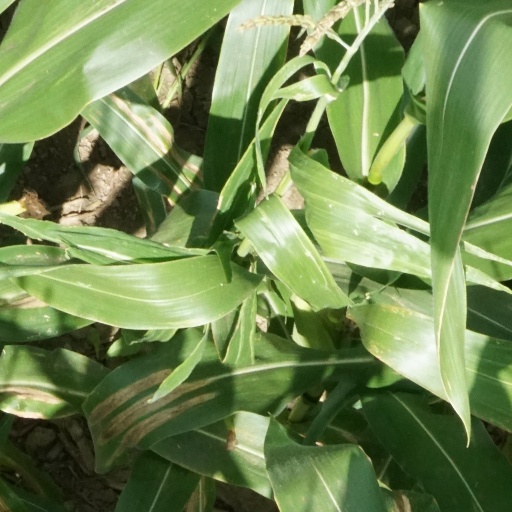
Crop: maize; corn